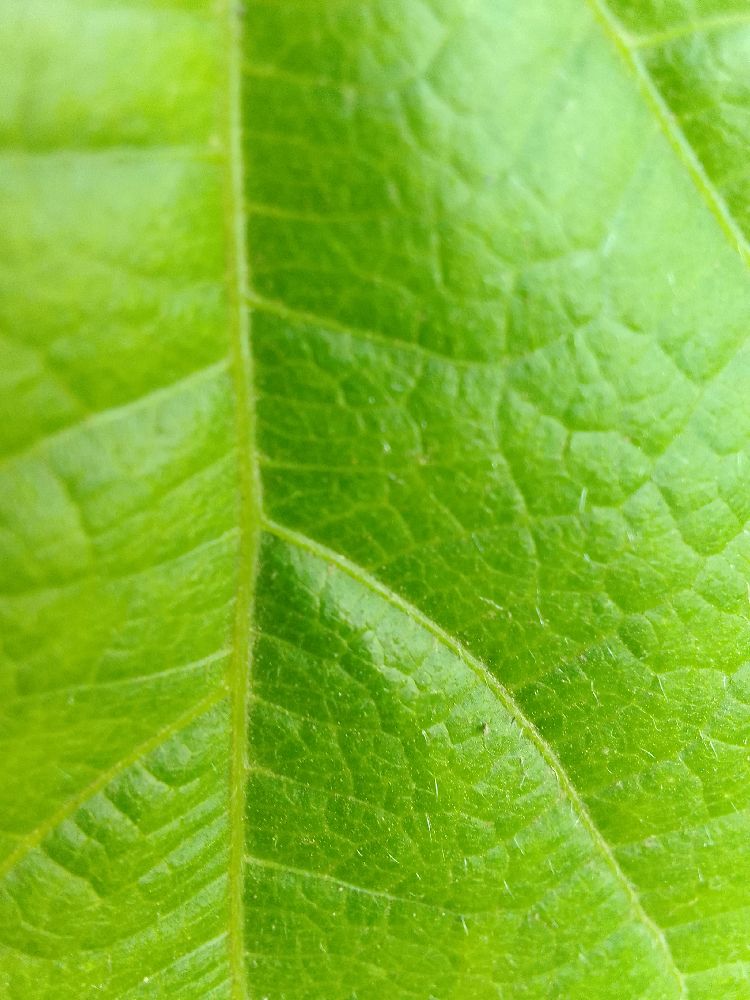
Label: healthy